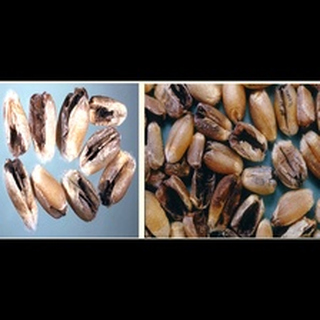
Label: wheat_tan_spot